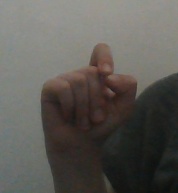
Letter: fa